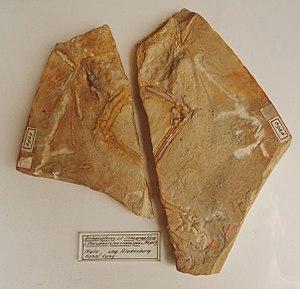
Ostromia est un genre éteint de petits dinosaures théropodes avialiens de la famille des Anchiornithidae. Ce genre n'est connu que par un seul spécimen, un fossile provenant du calcaire de Solnhofen de Bavière.